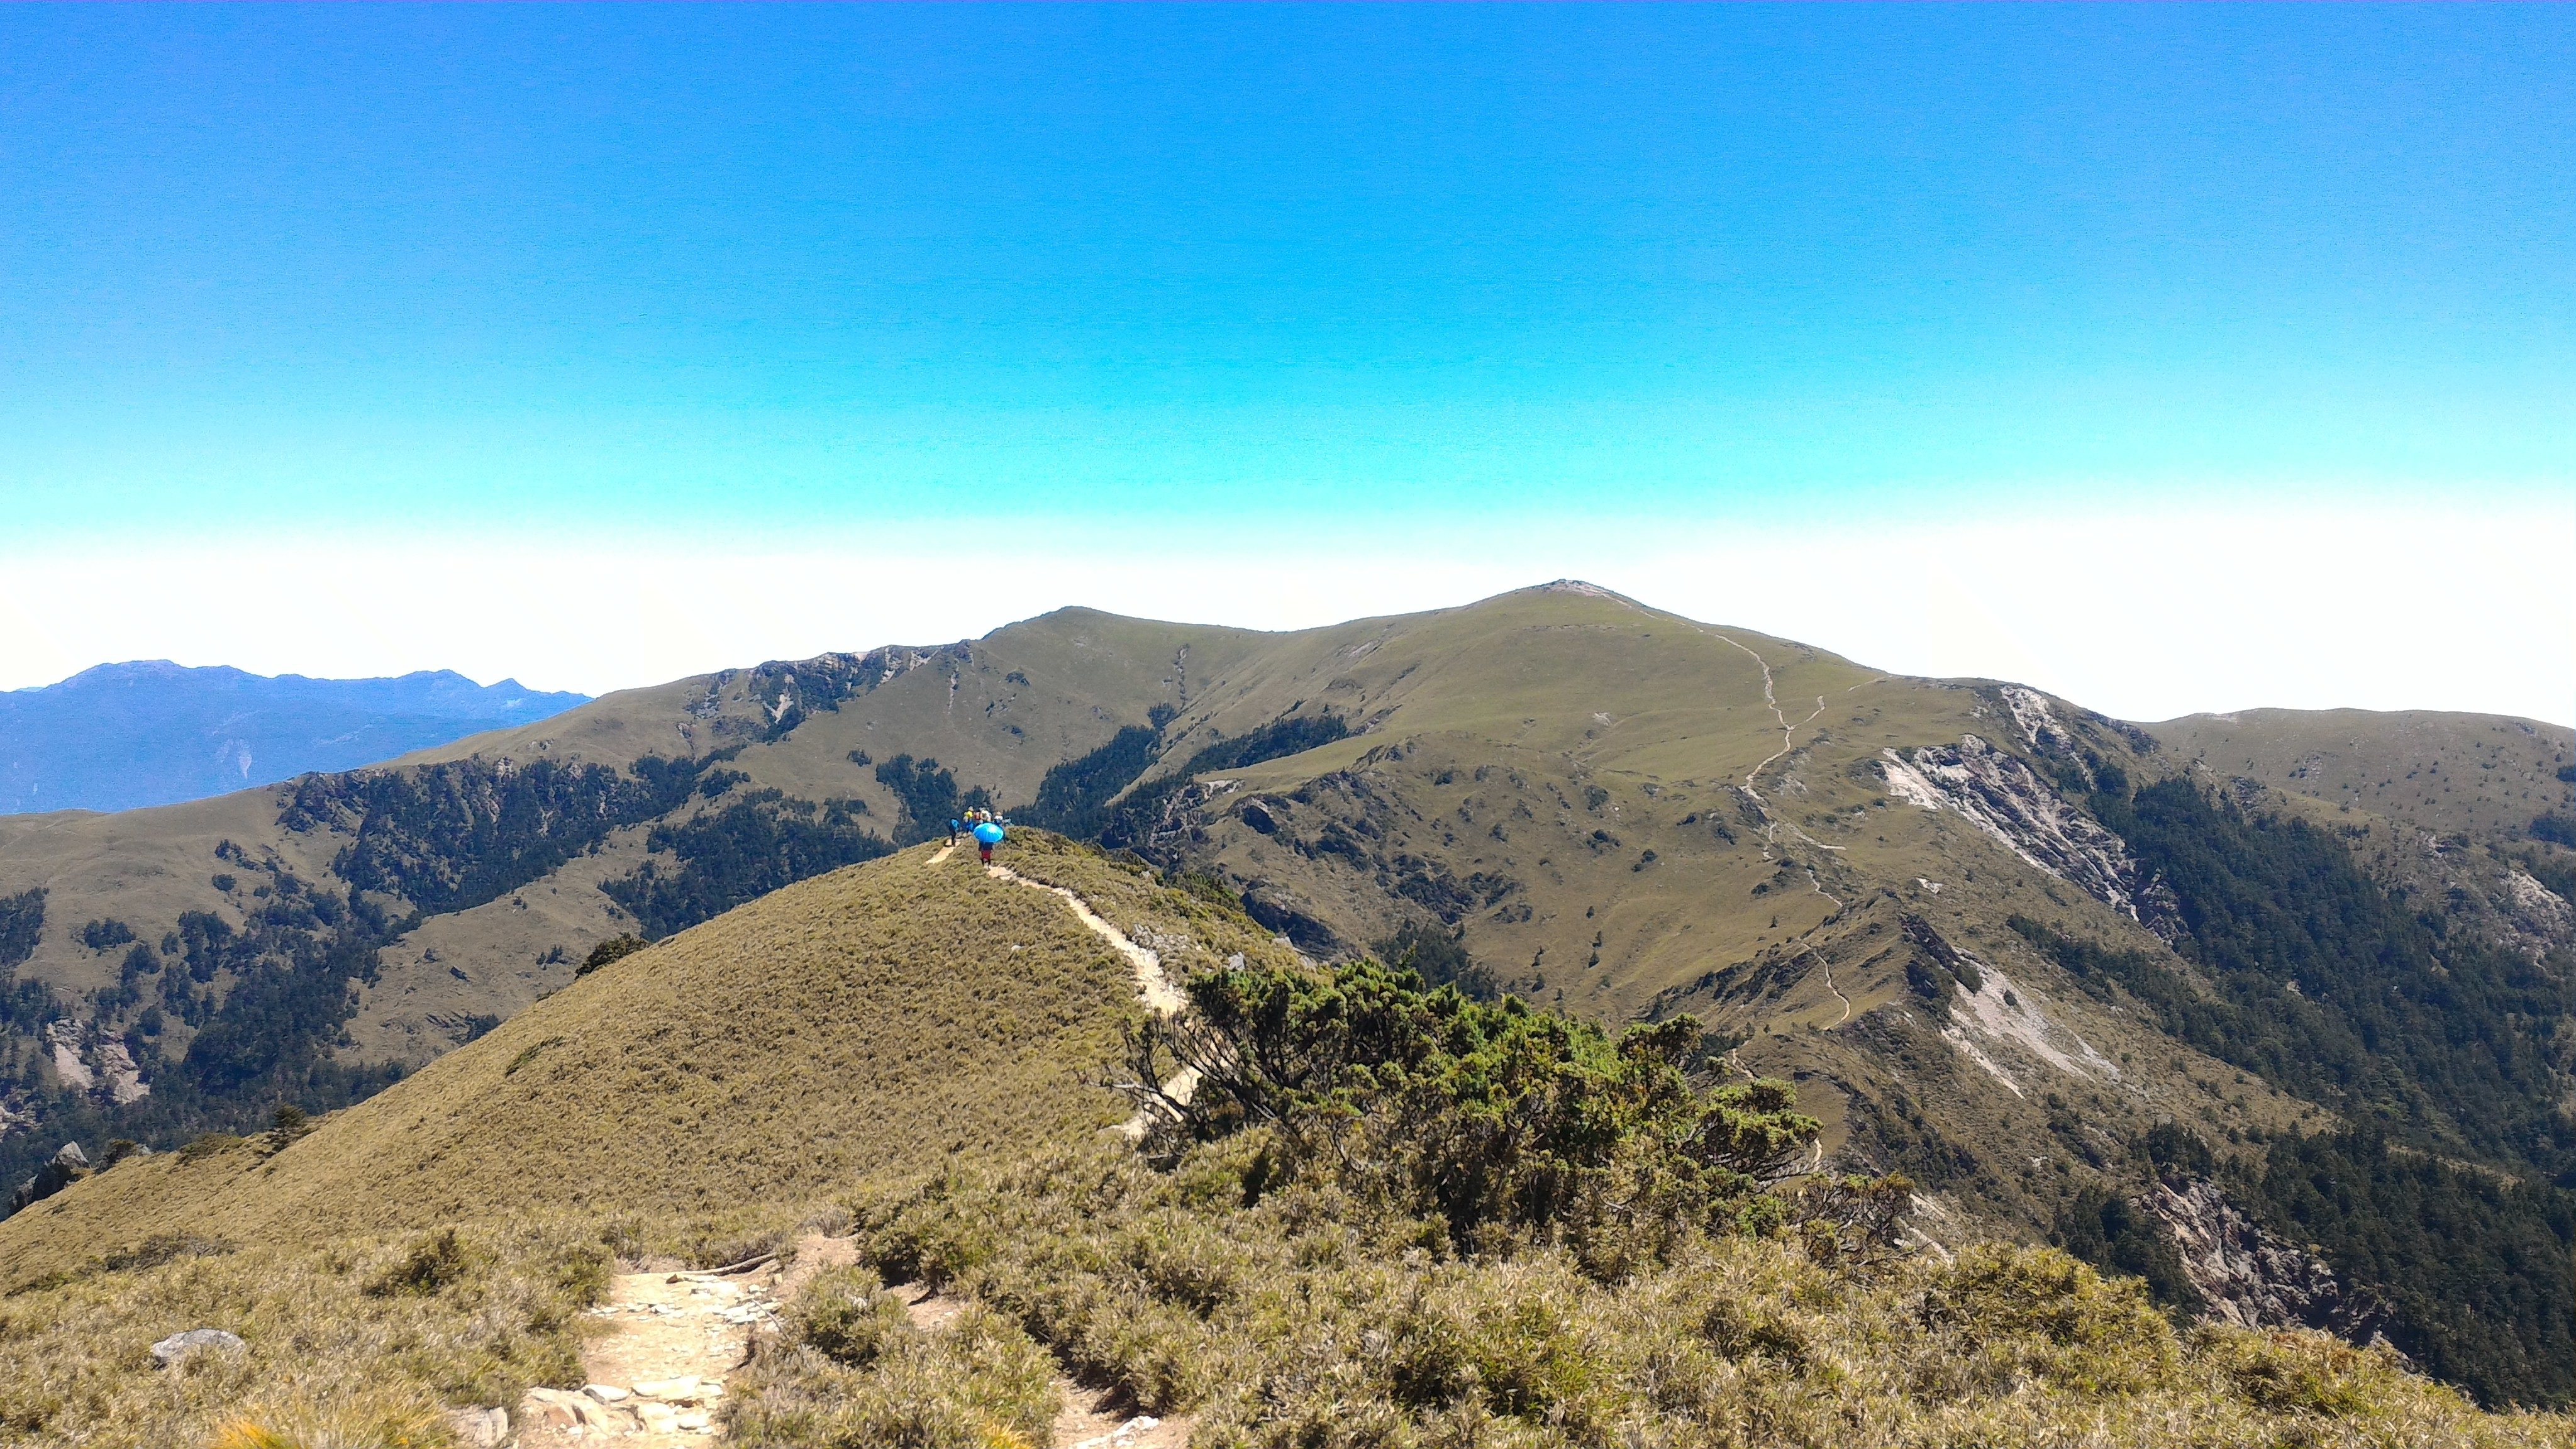
wilderness, walking, mountain, trail, hill, adventure, mountain range, ridge, summit, plateau, taiwan, fell, landform, mountain pass, geographical feature, mountainous landforms